The Bloody Vultures of Alaska

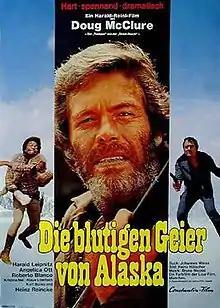
German film poster

The Bloody Vultures of Alaska (German: Die blutigen Geier von Alaska) is a 1973 German Western film directed by Harald Reinl and starring Doug McClure, Harald Leipnitz and Angelica Ott. It was made as a co-production between West Germany and Yugoslavia. The film's sets were designed by the art director Željko Senečić. Location shooting took place around Dachstein in Austria and the Plitvice Lakes and Dubrovnik in Yugoslavia. It is set in Alaska during the Klondike Gold Rush.